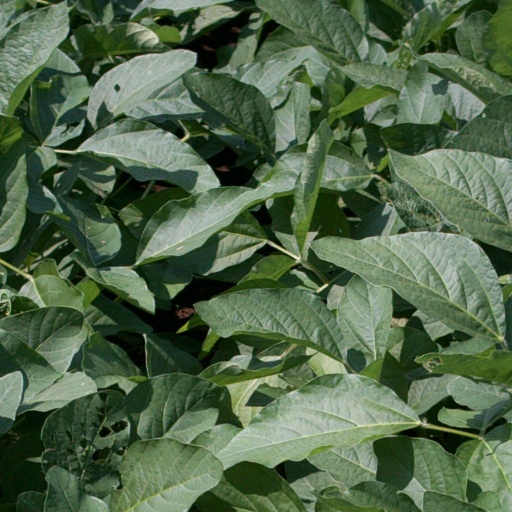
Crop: soybean